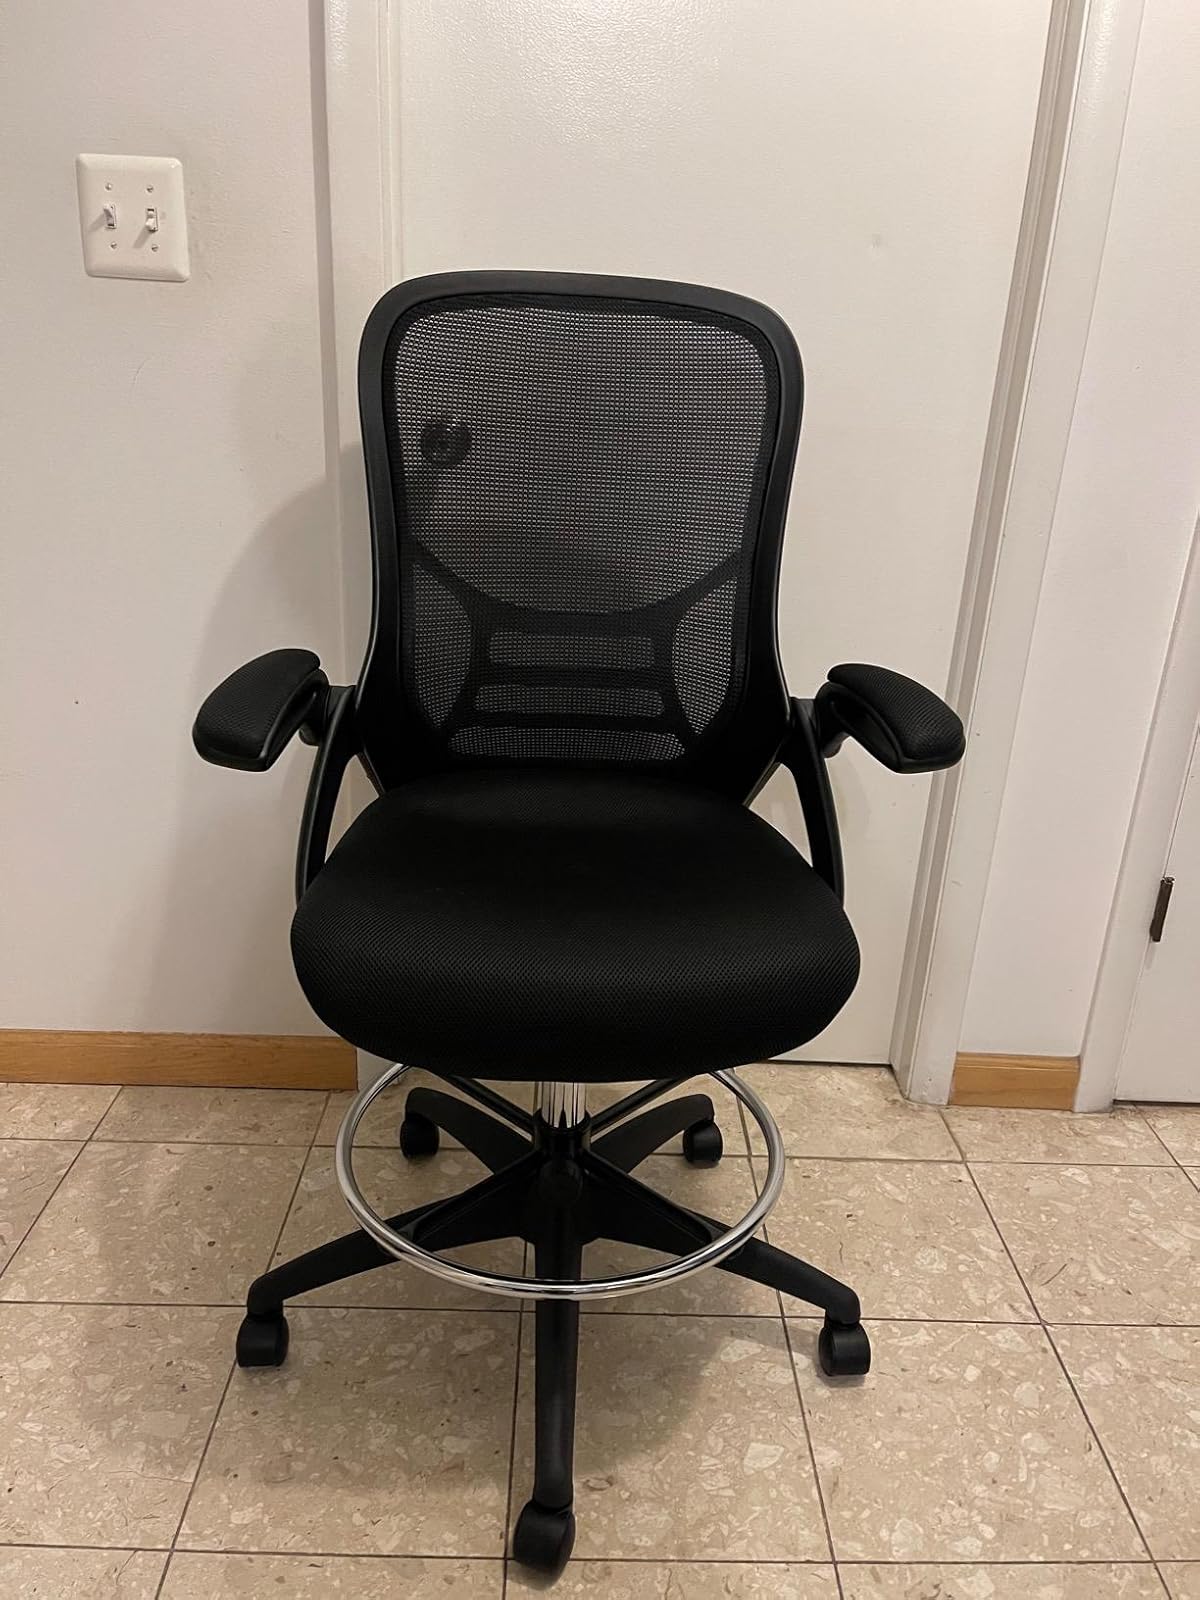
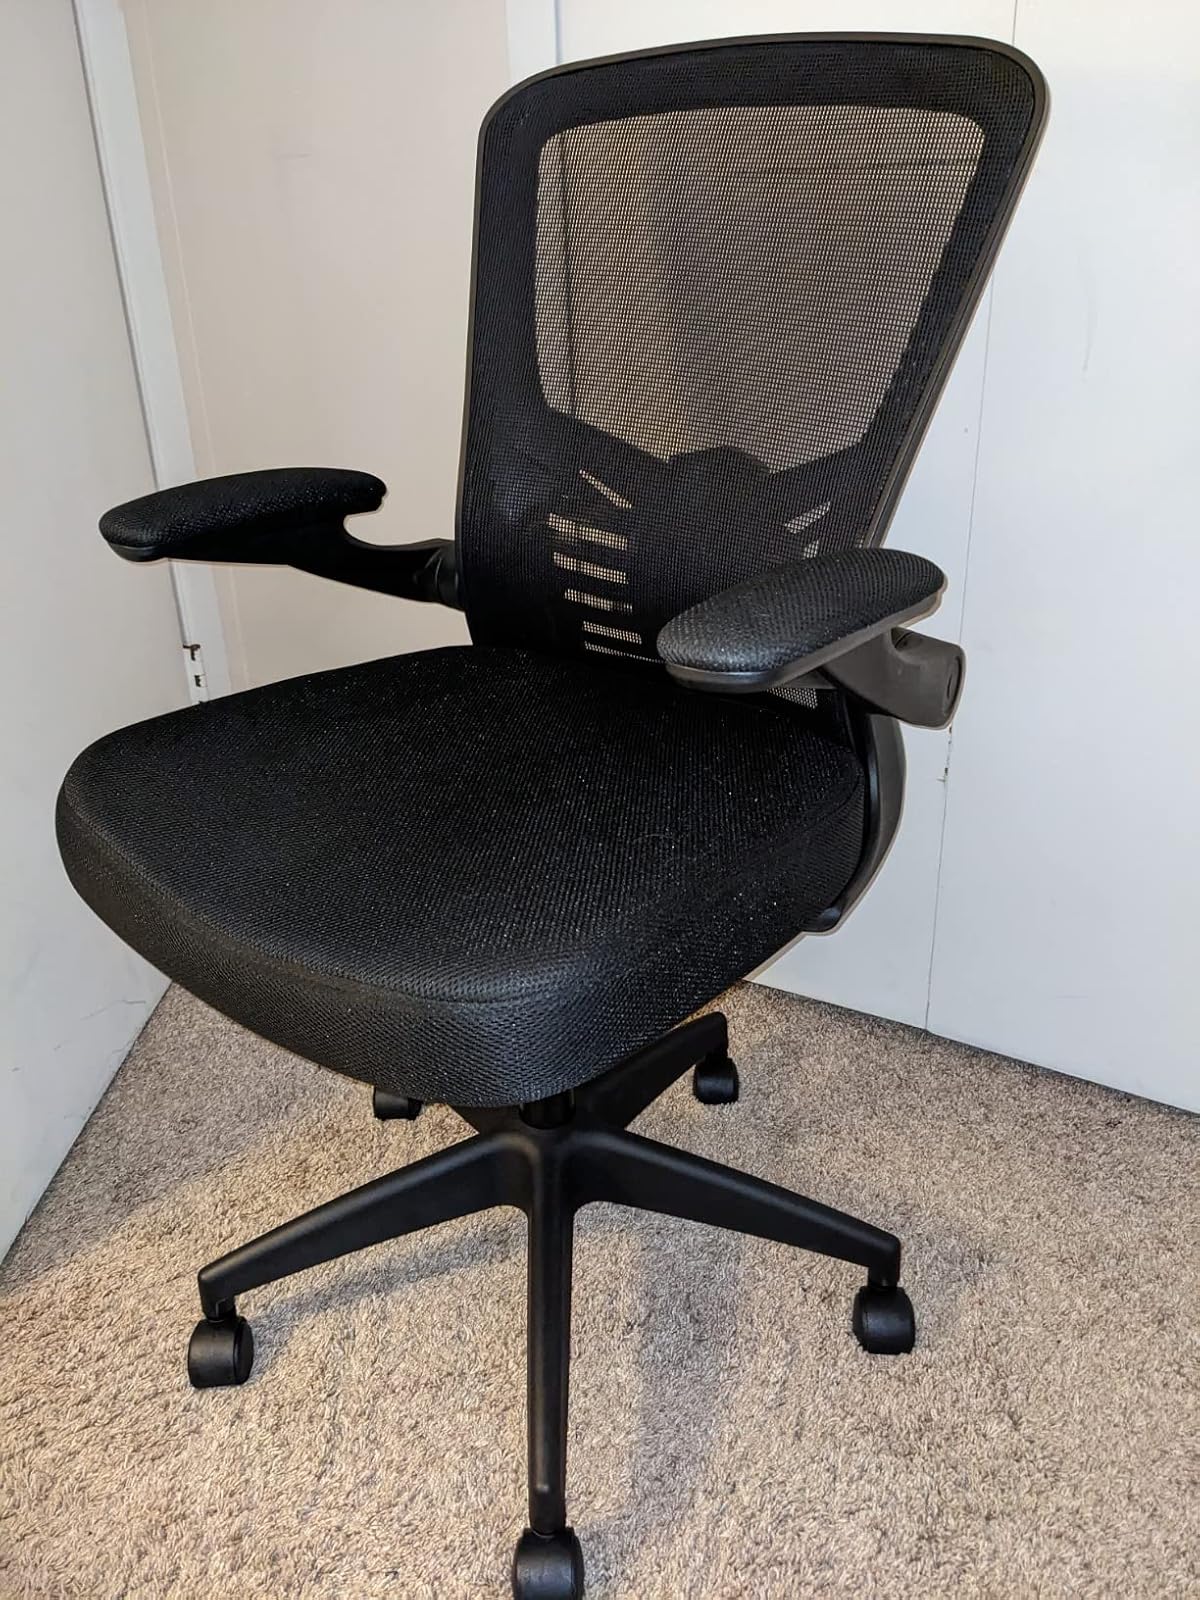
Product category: items_chair
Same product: no